FTA Show

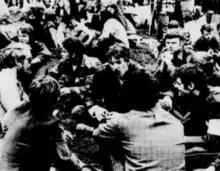
Don Sutherland talking with GIs in San Diego Balboa Park in May 1971, from "Liberty Call"

Before arriving in Fayetteville, near Fort Bragg, tour organizers sent the show's script to the base's commanding General asking for permission to perform on the base. Dr. Levy told the press with a straight face, "We expect his full cooperation", noting they had "contingency plans" to perform in the local Haymarket GI Coffeehouse off base, which is where they ended up. They also applied to use the Fayetteville municipal auditorium and sued when pro-military city officials turned them down. A federal judge overruled the city, which then demanded a $150,000 insurance policy for the performance, a "prohibitive" expense for the Tour. The coffeehouse could hold less than 500 people, so "the troupe put on a series of performances, to packed houses of GIs, over the course of two days and nights" starting on March 14, 1971. The initial cast included Fonda, Sutherland, Boyle, Gregory, Gould, Dane, Goodrow, Swamp Dogg and Johnny Rivers.